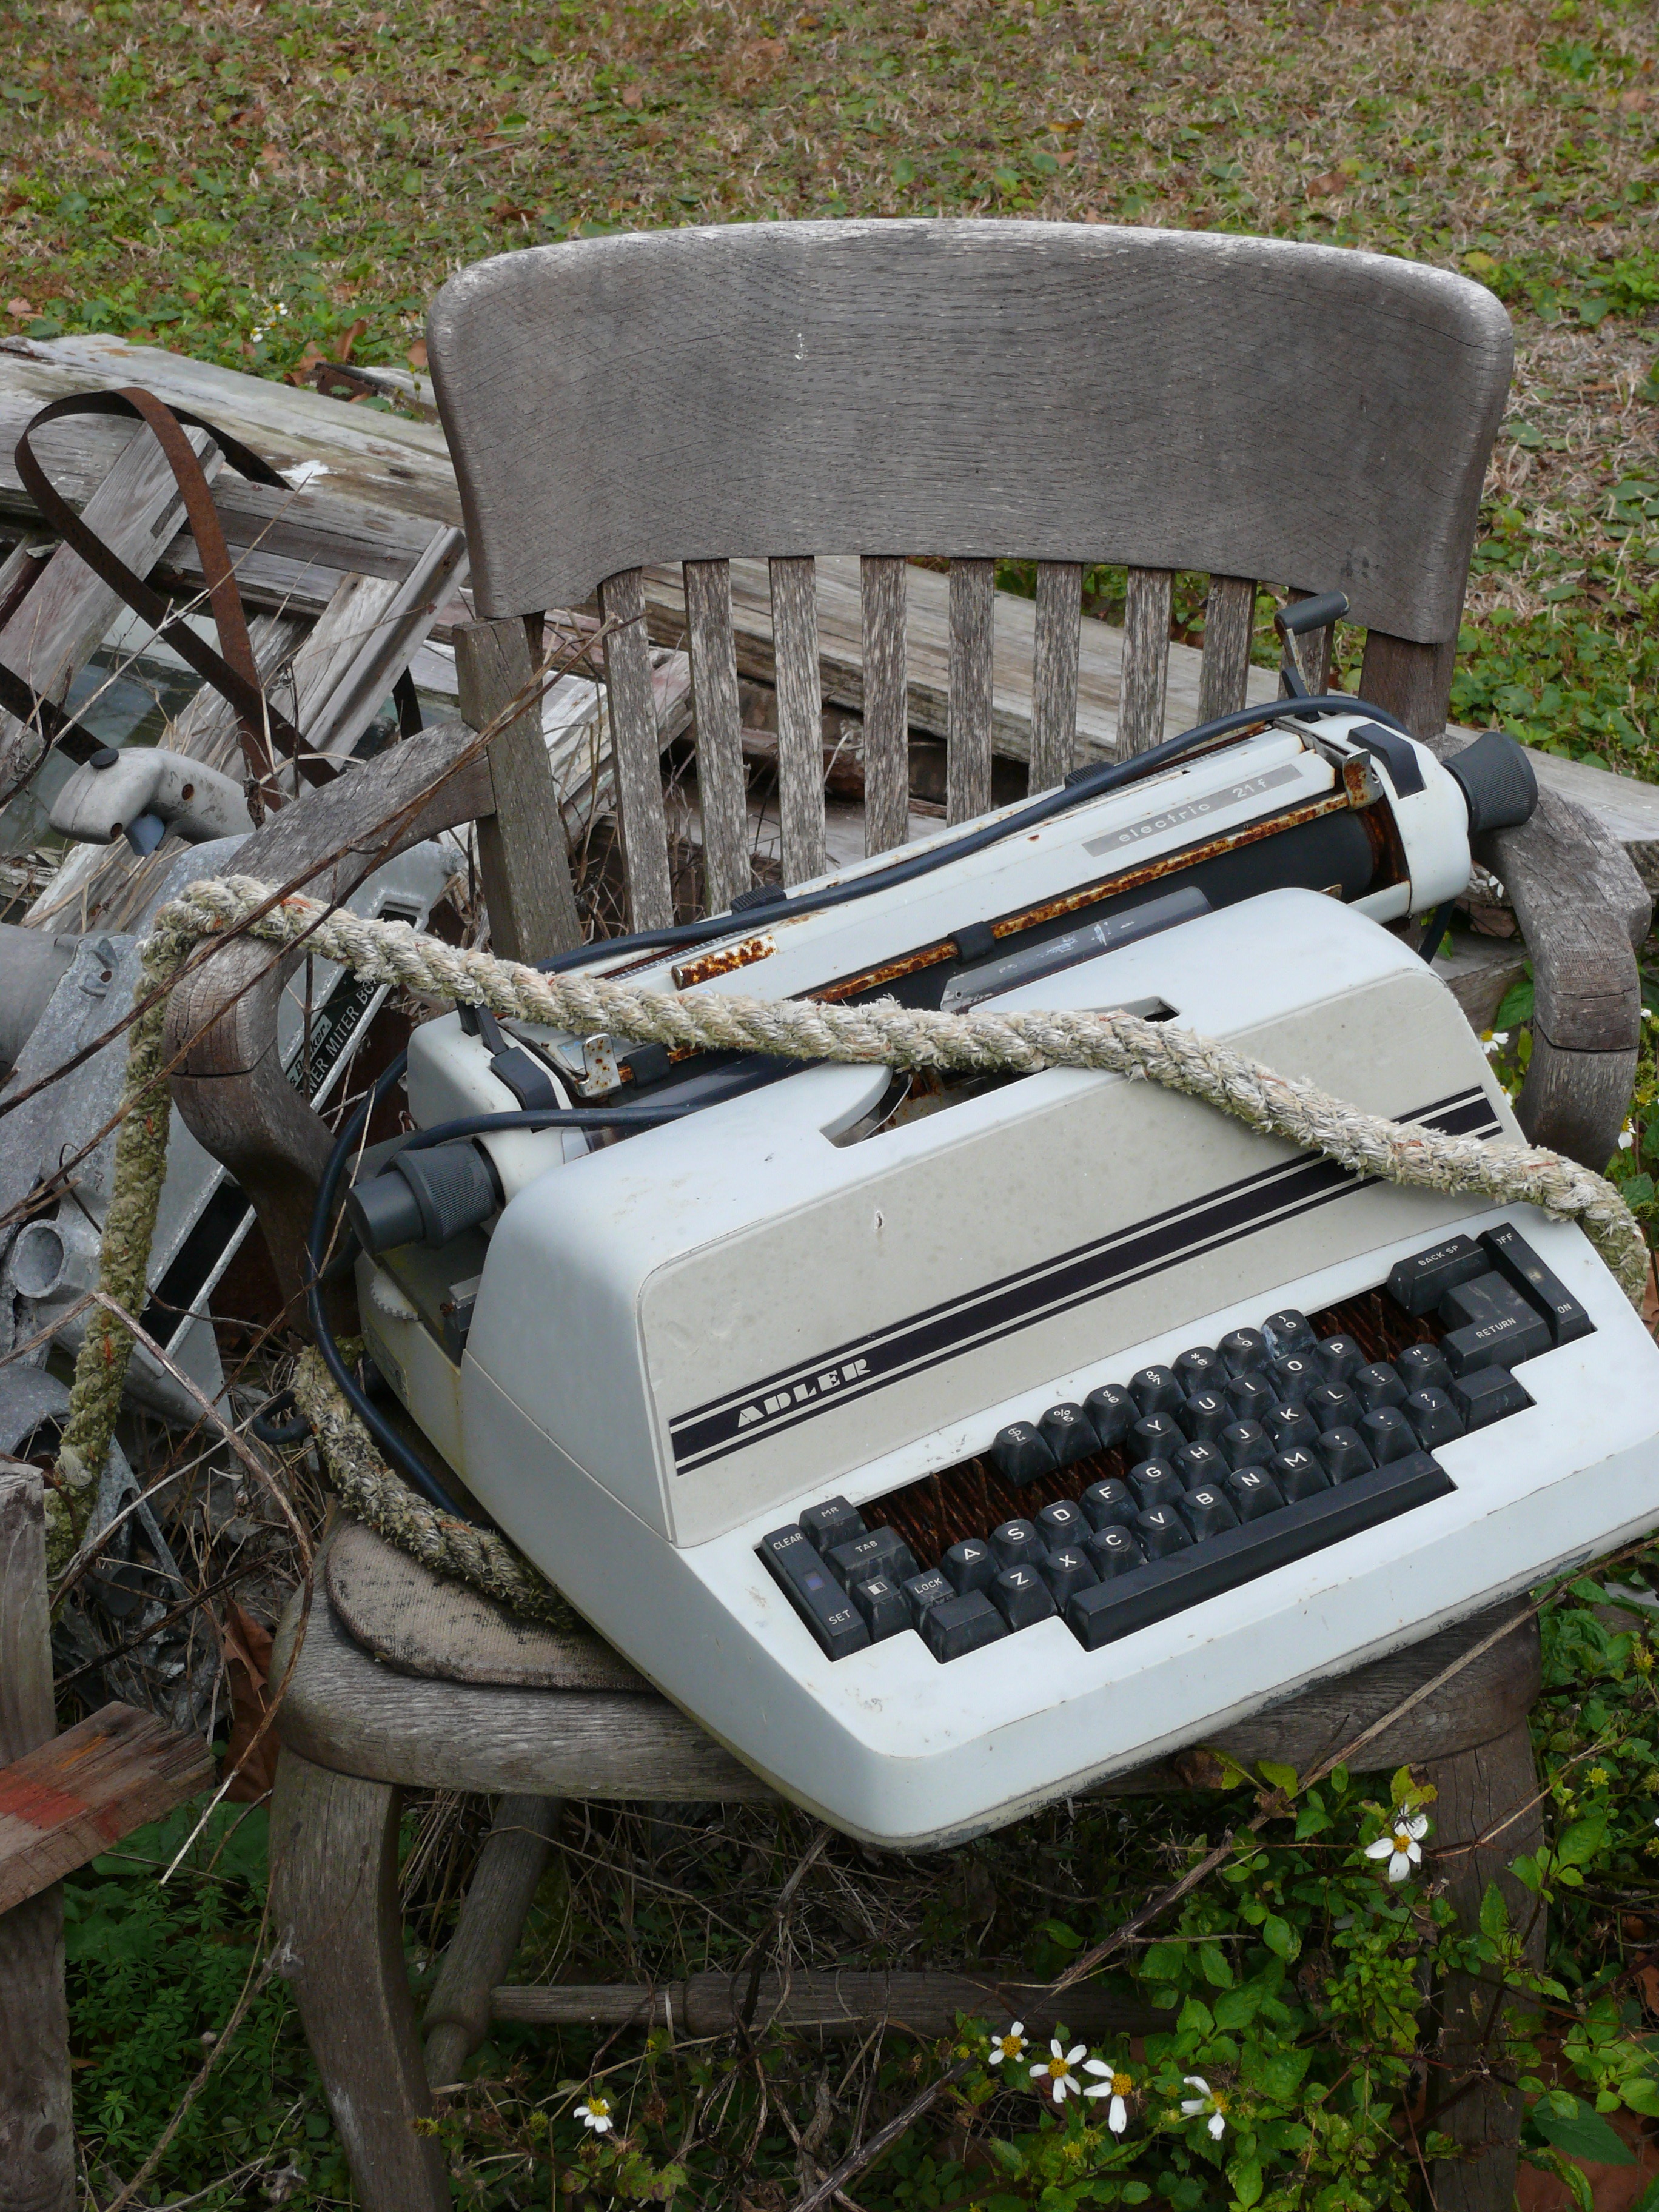
rope, vintage, old, typewriter, vehicle, broken, grunge, junk, barbecue, bumper, type, keys, rusty, trash, ecosystem, adler, old chair, barbecue grill, automotive exterior, outdoor grill